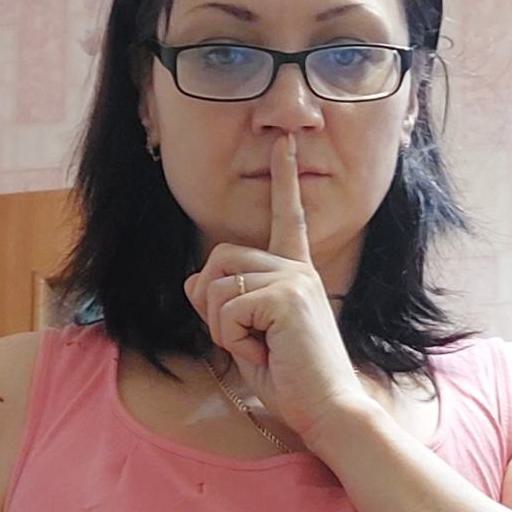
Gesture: mute